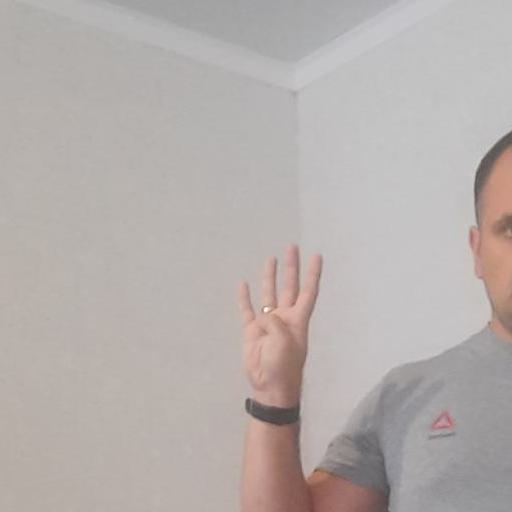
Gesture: four